Persistent carbene

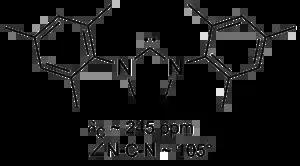
1,3-Dimesityl-imidazol-4,5-dihydro-2-ylidene, a representative persistent carbene

A persistent carbene (also known as stable carbene) is an organic molecule whose natural resonance structure has a carbon atom with incomplete octet (a carbene), but does not exhibit the tremendous instability typically associated with such moieties. The best-known examples and by far largest subgroup are the "N"-heterocyclic carbenes (NHC) (sometimes called Arduengo carbenes), in which nitrogen atoms flank the formal carbene.